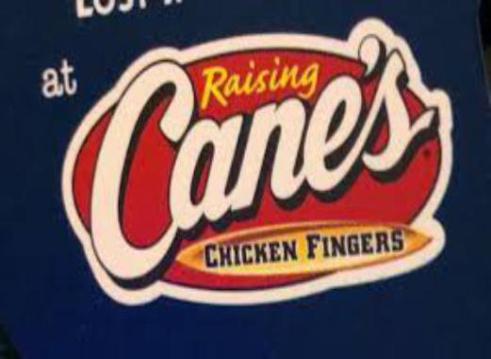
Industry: Food